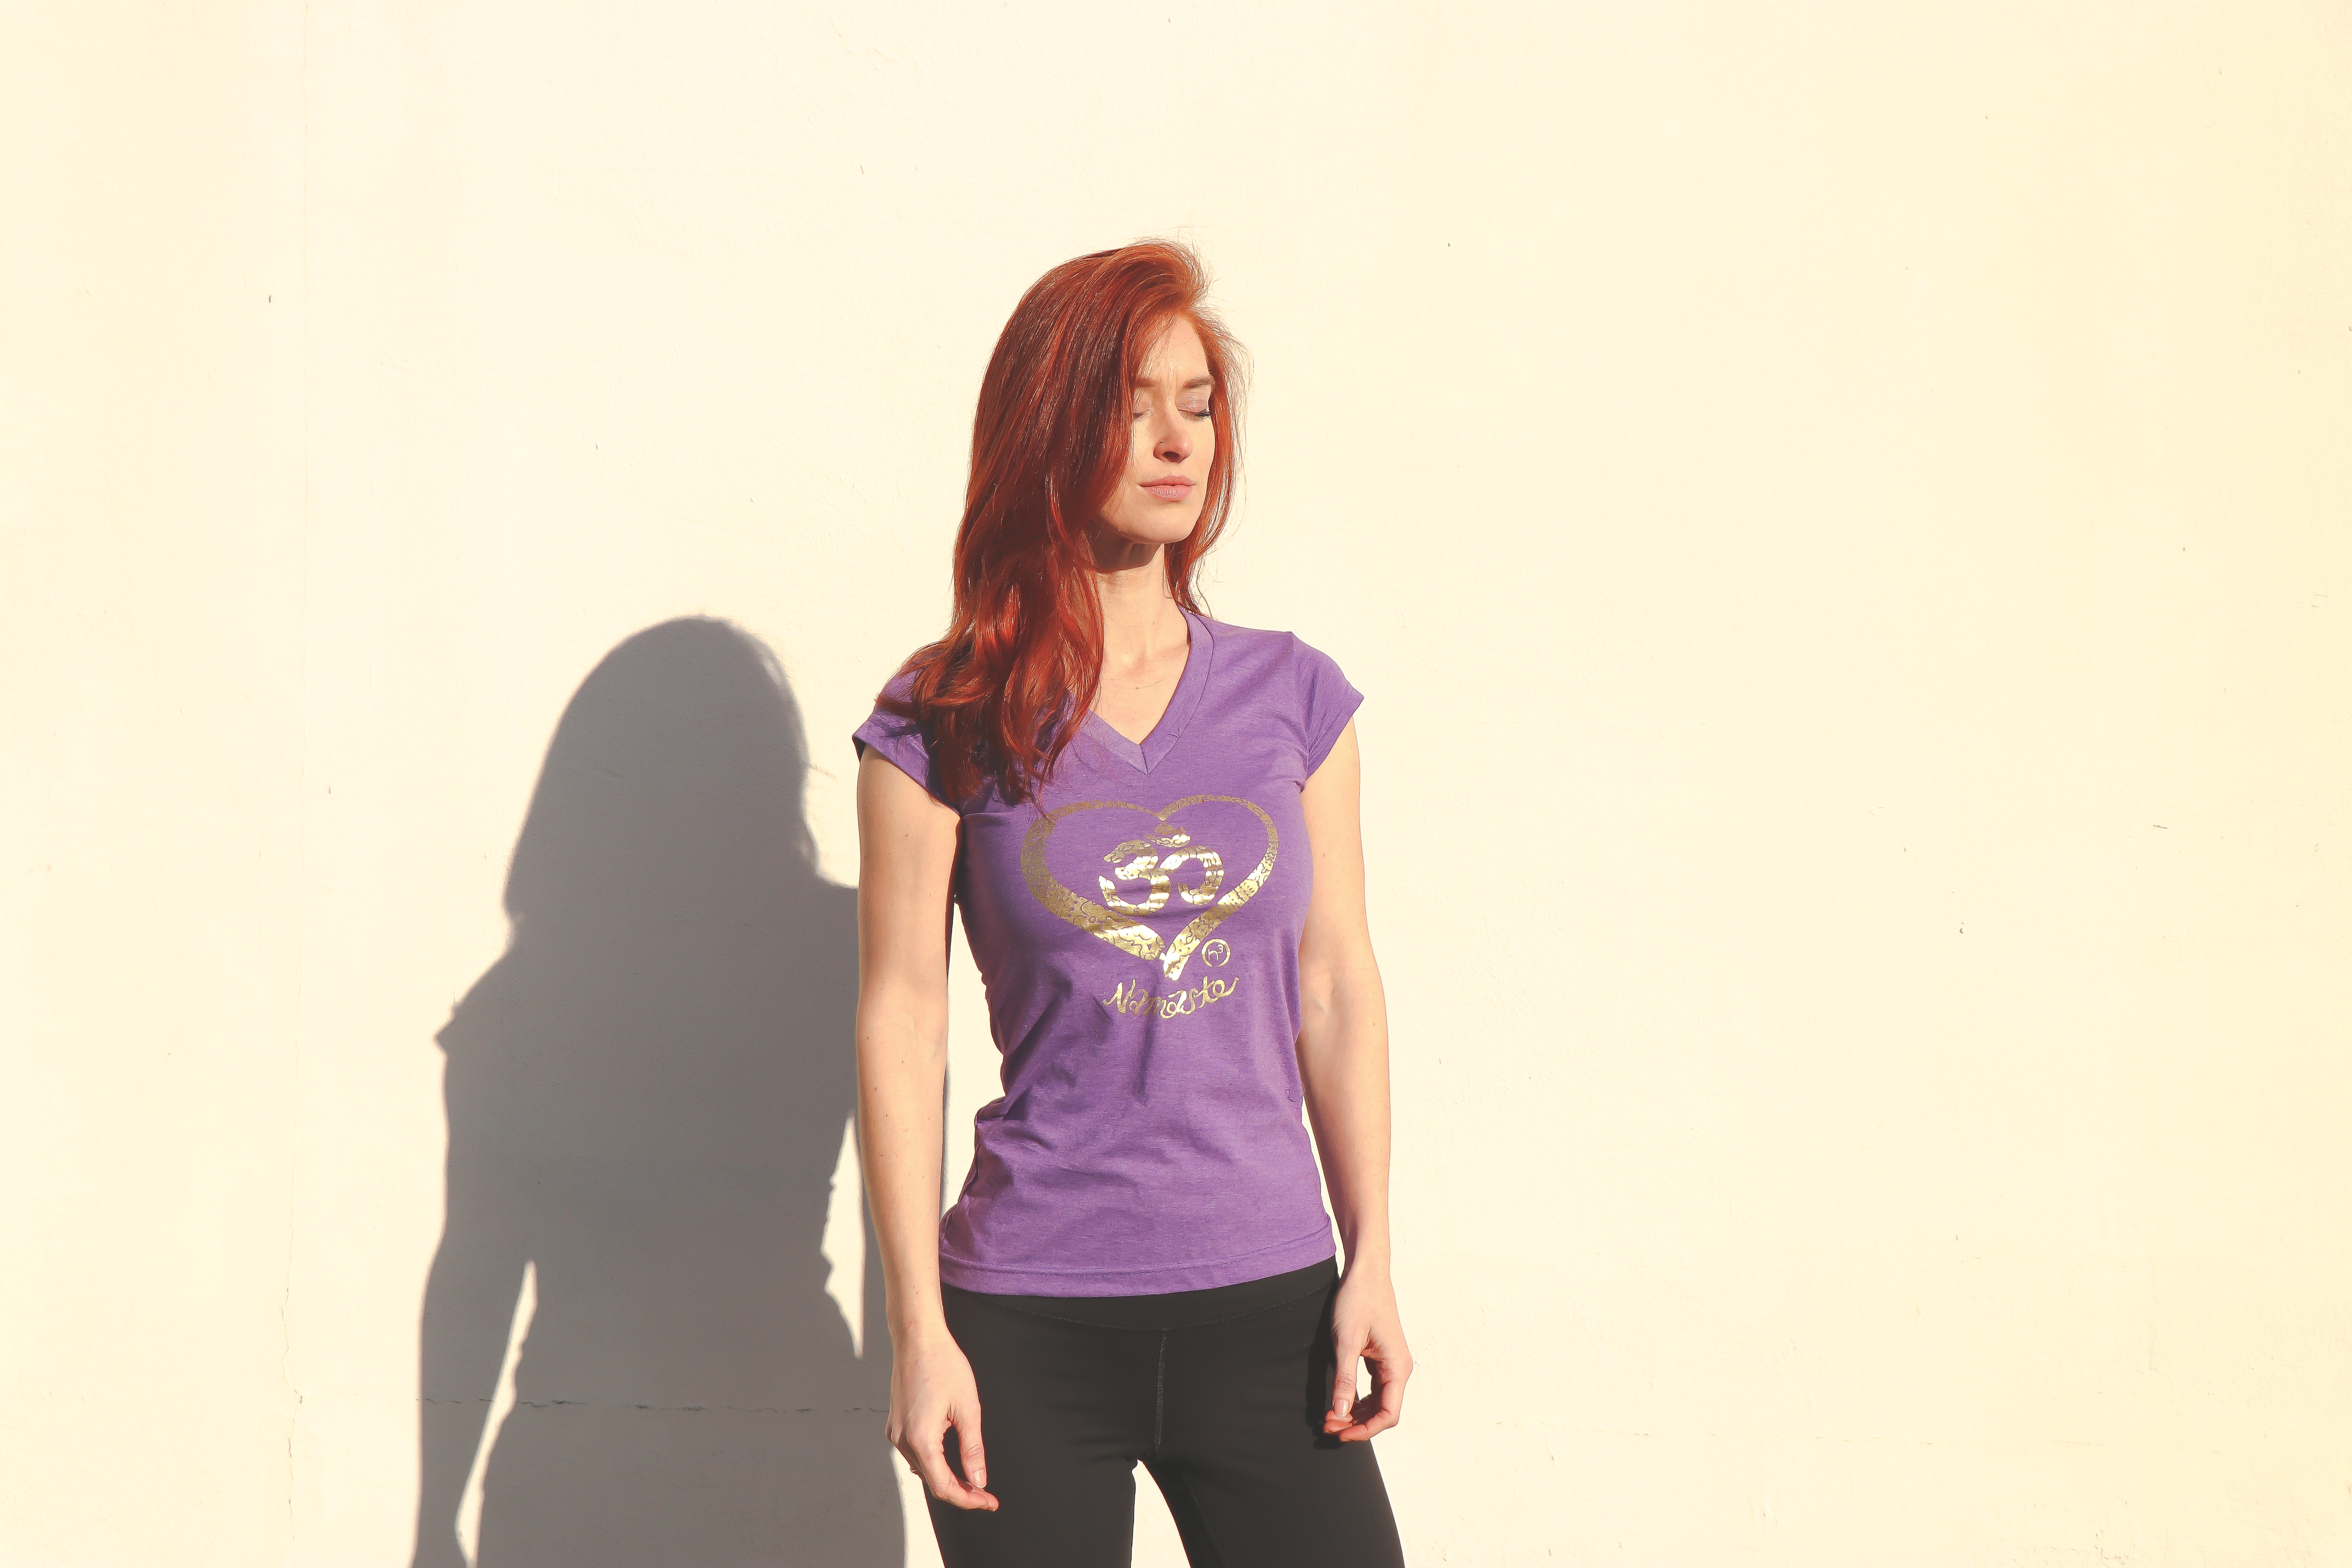
white, clothing, shoulder, t shirt, standing, purple, yellow, sleeve, joint, fashion, photography, outerwear, neck, waist, top, gesture, photo shoot, magenta, smile, style